Snorkel (swimming)

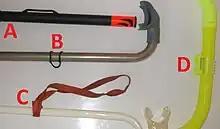
Snorkel attachment methods

The barrel is the hollow tube leading from the supply end at the top of the snorkel to the demand end at the bottom where the mouthpiece is attached. The barrel is made of a relatively rigid material such as plastic, light metal or hard rubber. The bore is the interior chamber of the barrel; bore length, diameter and curvature all affect breathing resistance.